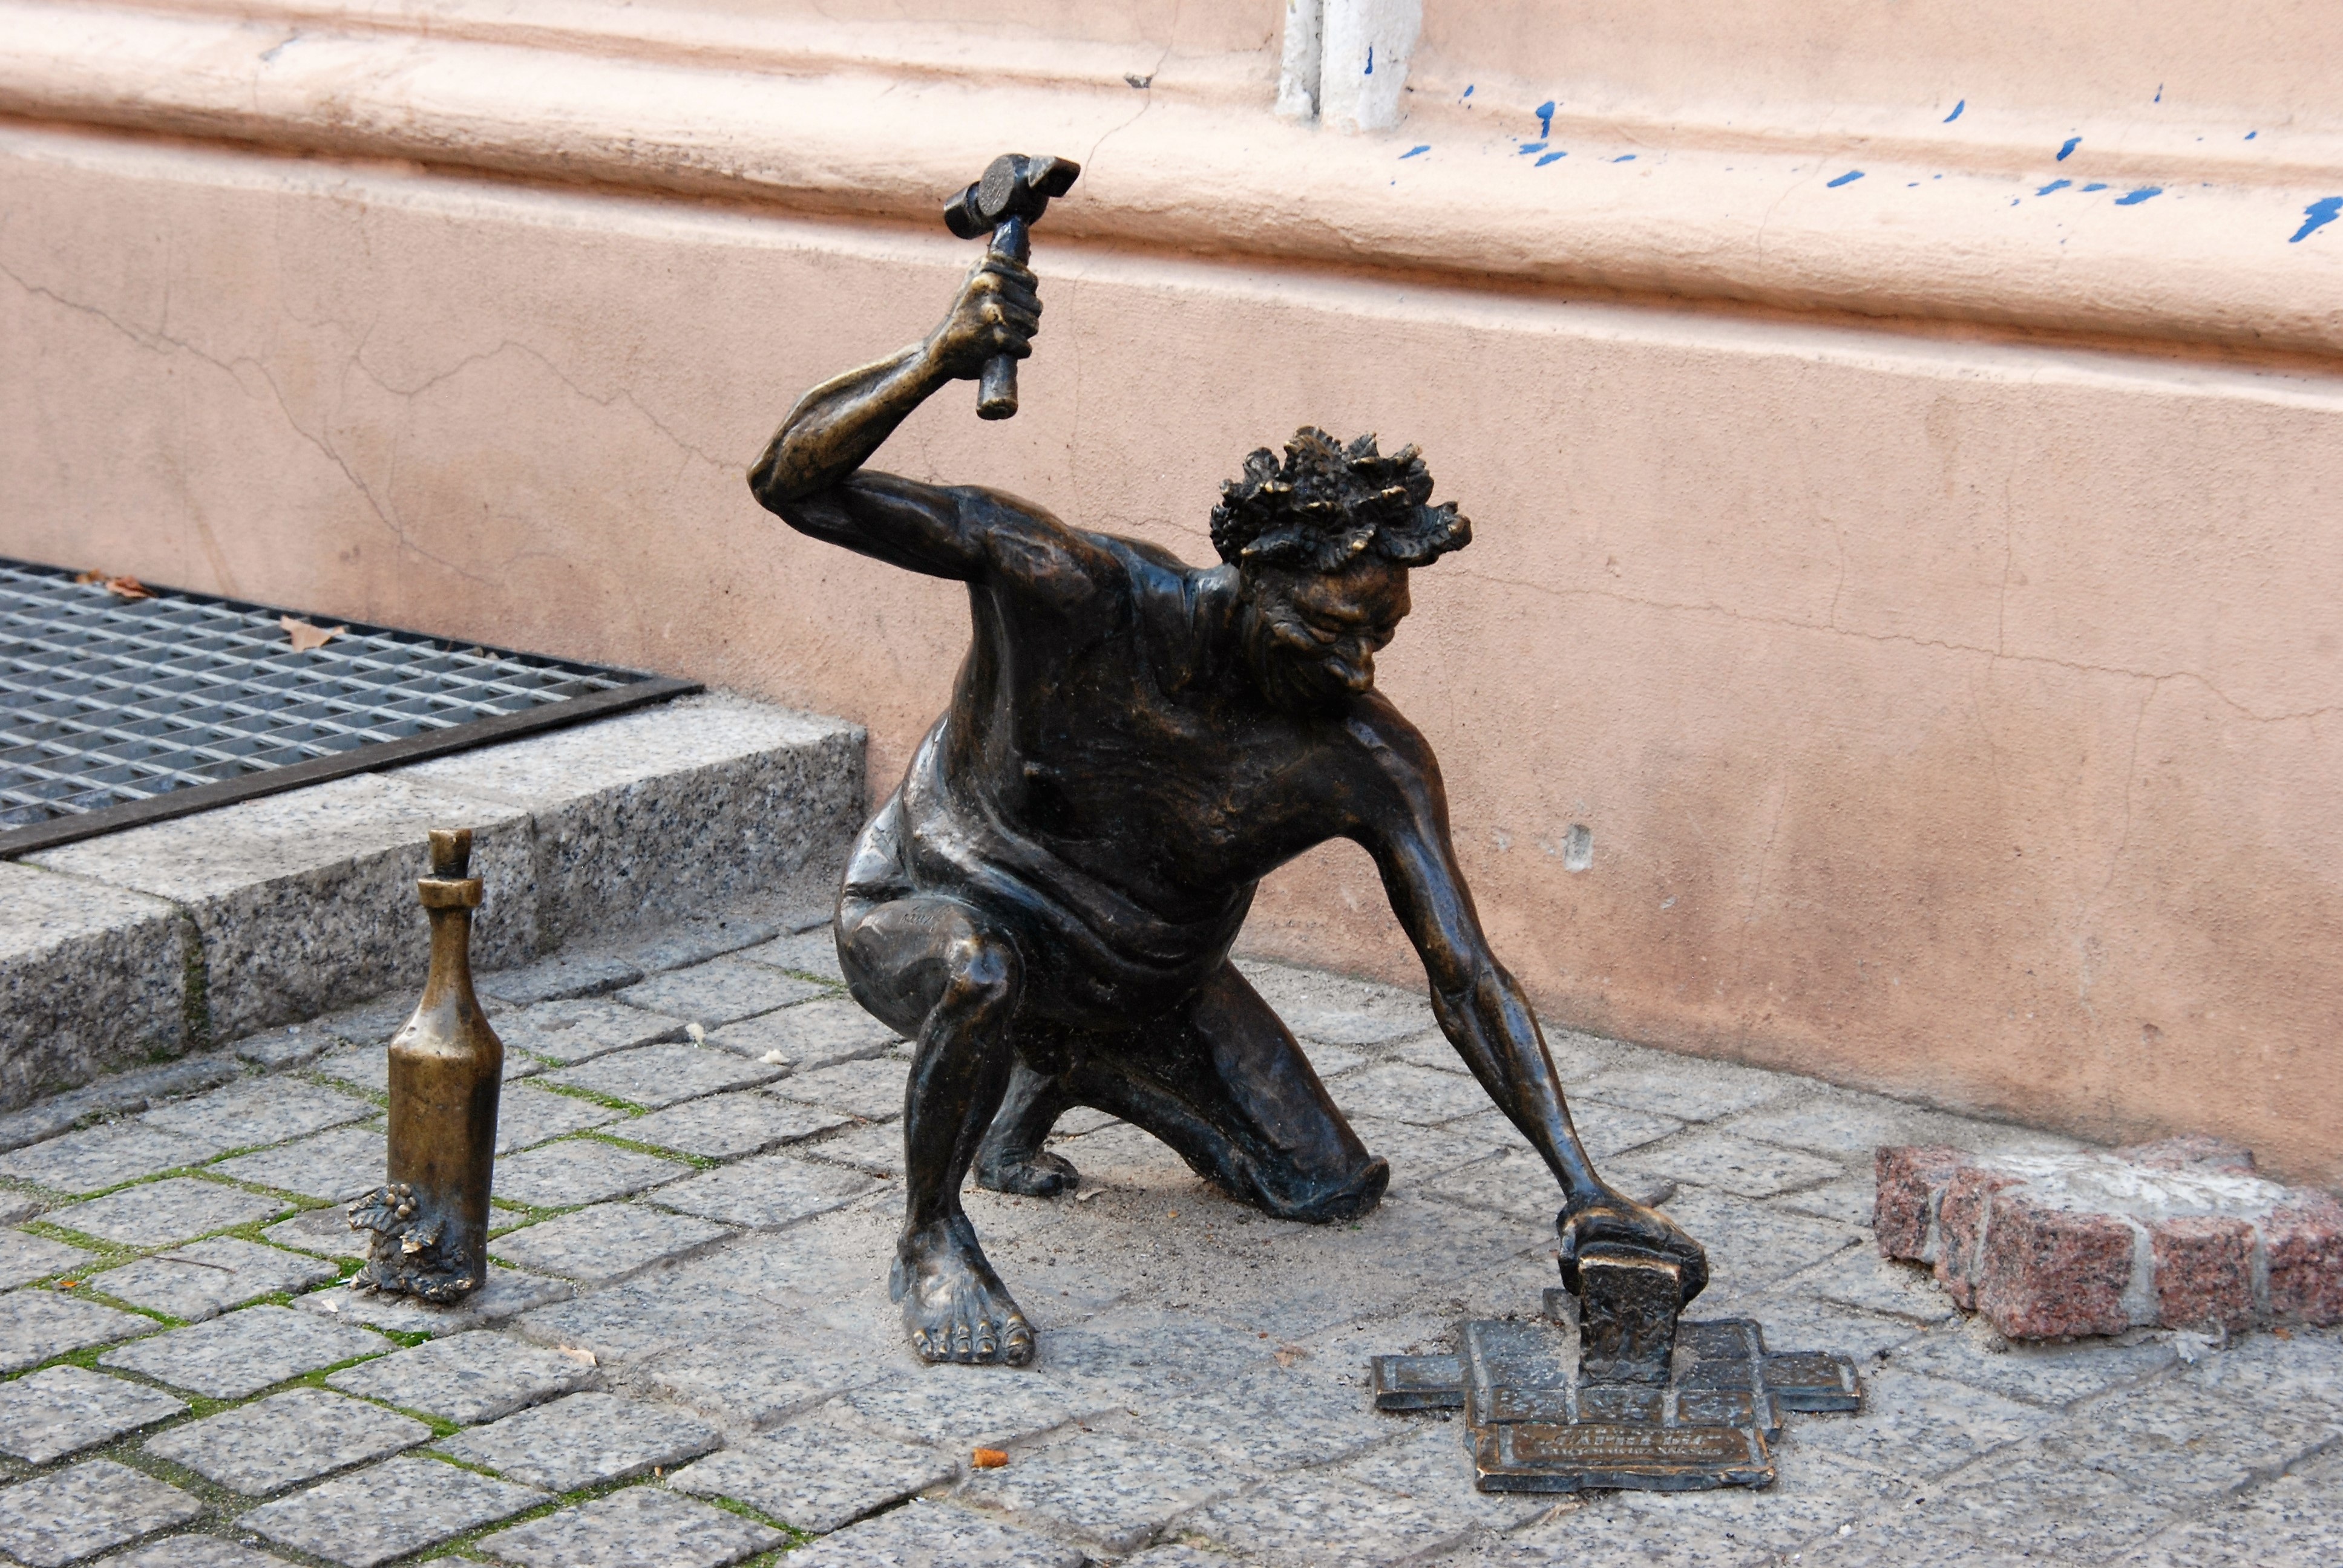
wine, monument, statue, drink, sculpture, art, temple, brass, drinking, poland, image, bacchus, zielona gora, ancient history